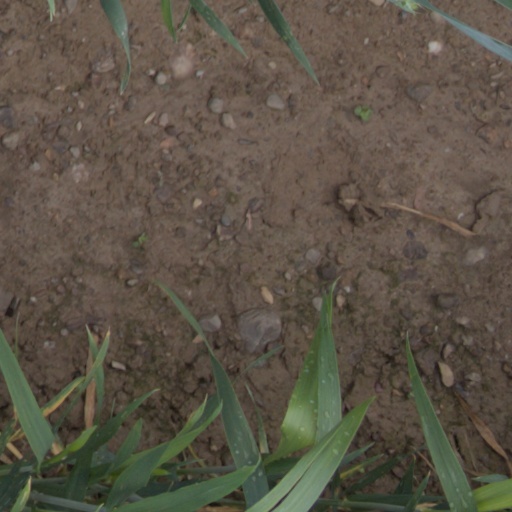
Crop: wheat